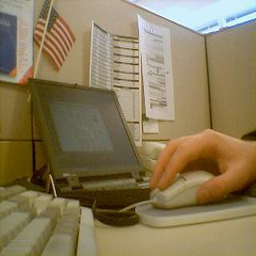
A person using a computer with a computer mouse.
A person's hand is guiding a computer mouse.
This is a typical small American cubicle work space.
A view of a person's hand on a computer mouse.
A desk with a mouse, keyboard and a laptop.